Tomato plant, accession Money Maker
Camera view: tilt-top (135 deg); turntable rotation: 180 degrees
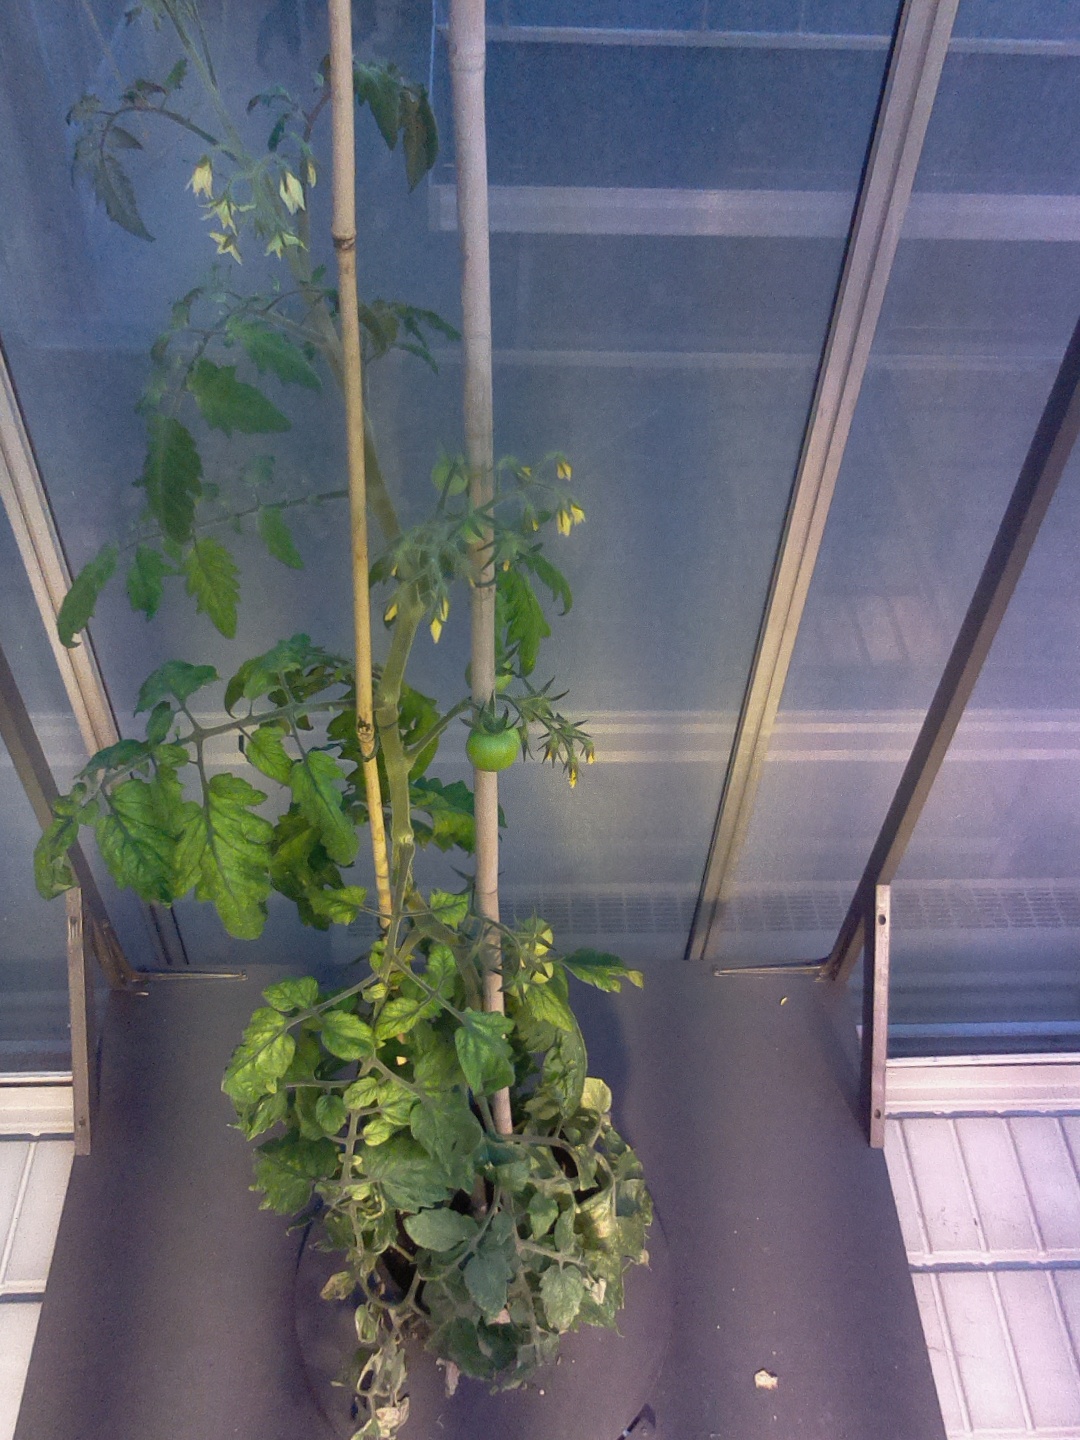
BBCH growth stage 73: 30%-40% of final fruit size